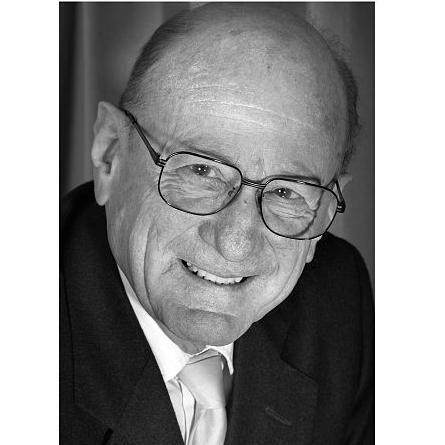
Age: 79